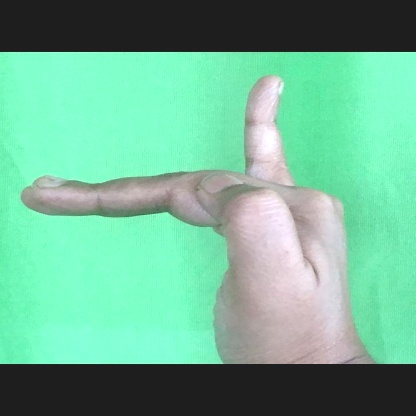
Mudra: Hamsapaksha